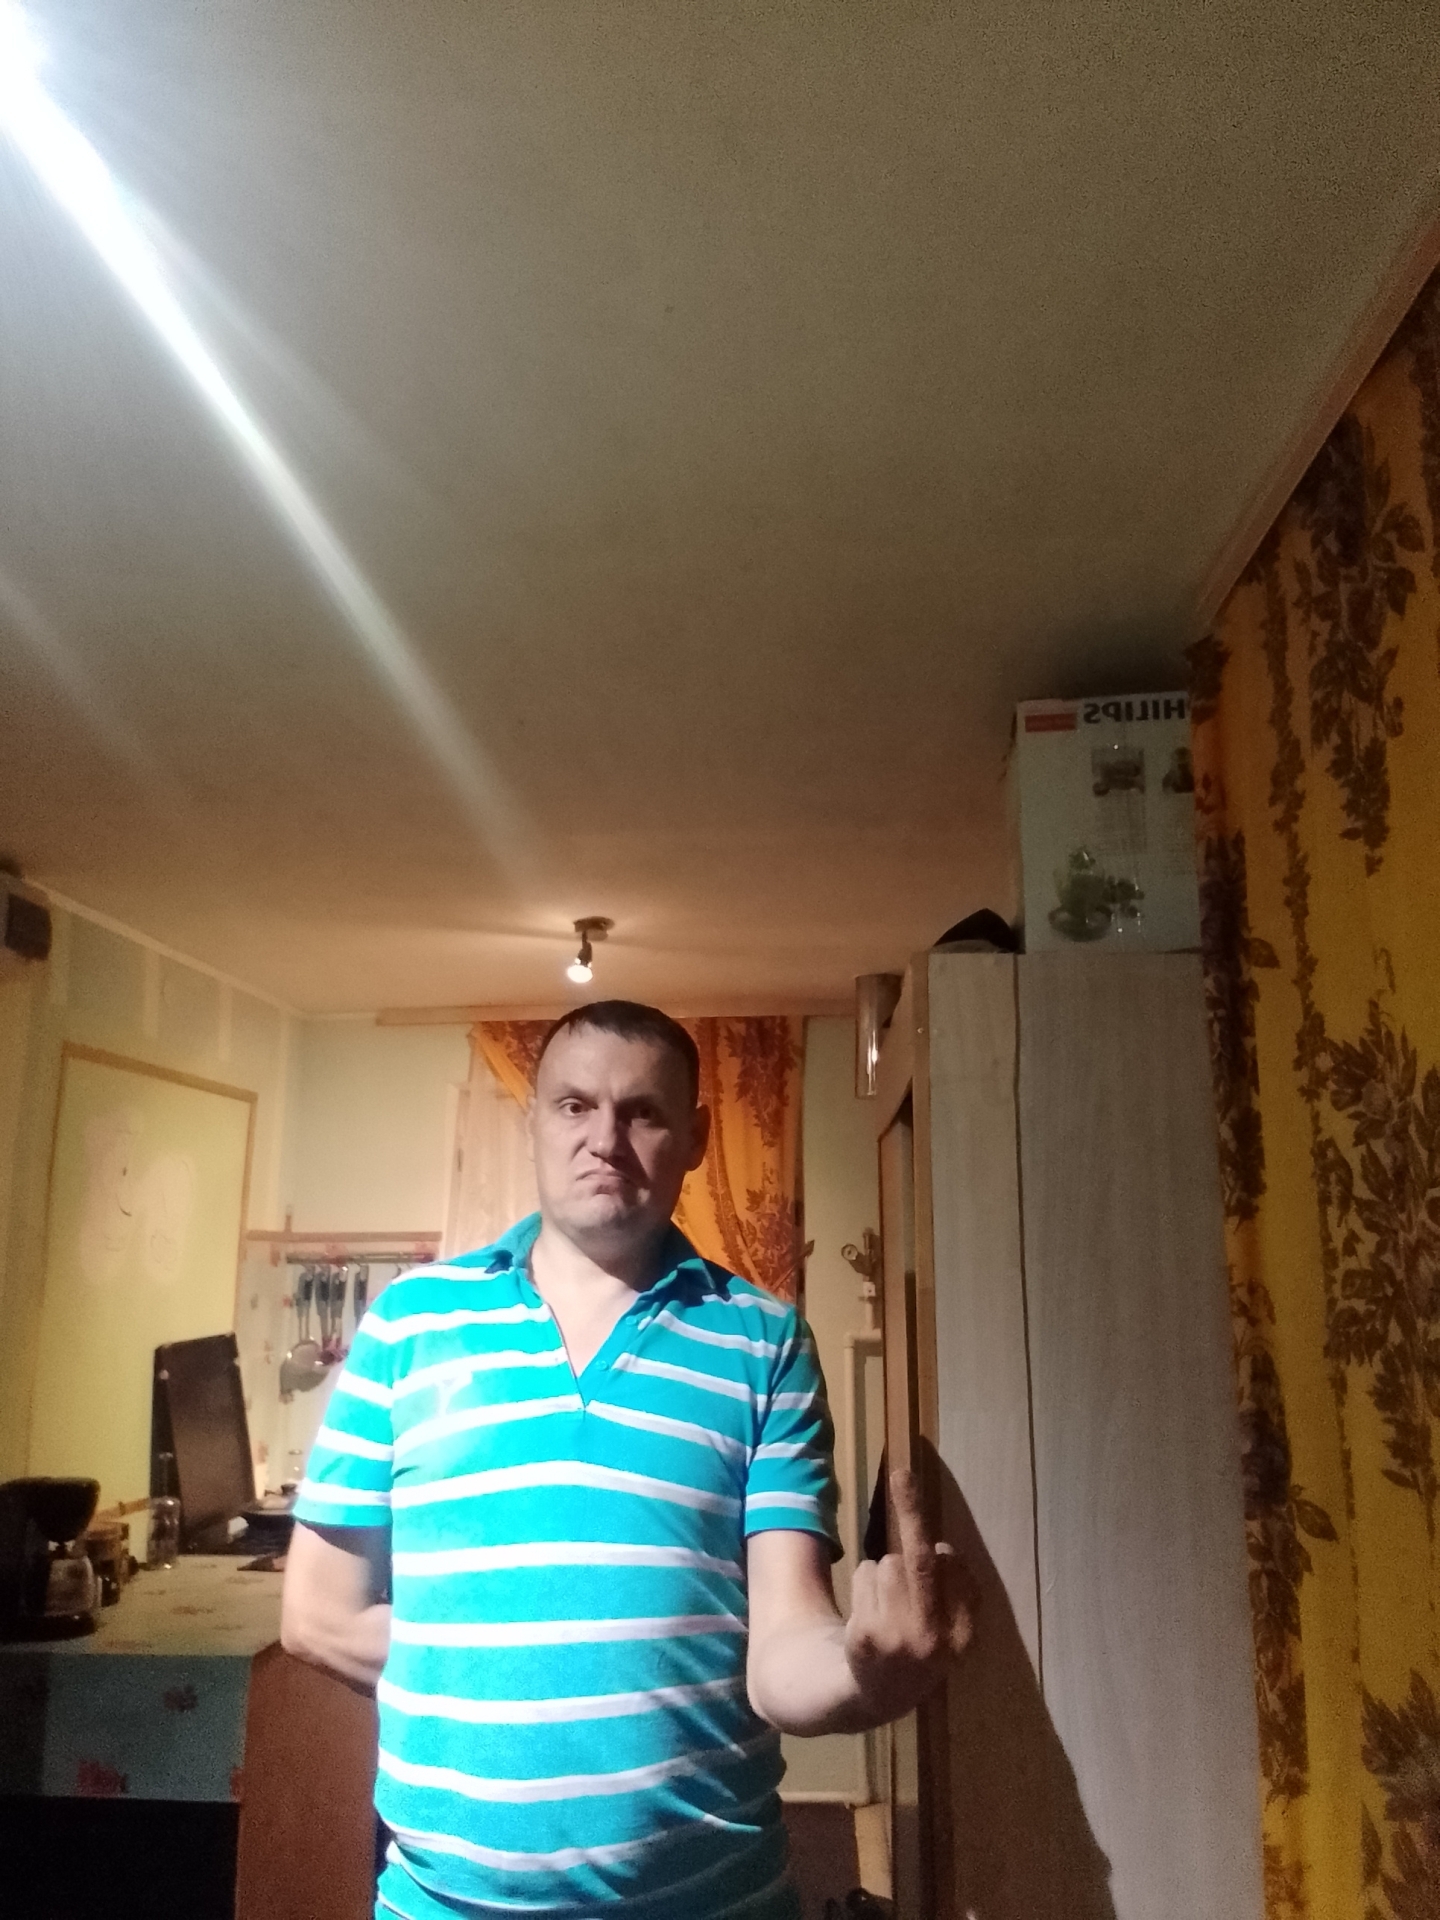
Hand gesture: middle_finger